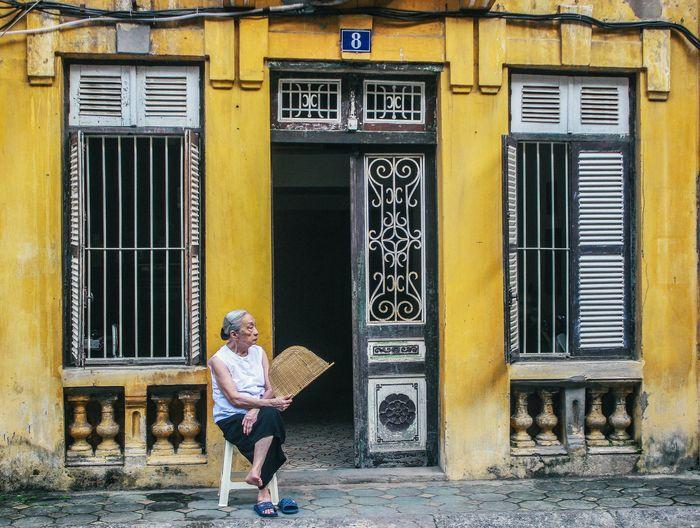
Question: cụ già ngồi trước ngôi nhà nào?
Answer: cụ ngồi trước ngôi nhà số 8